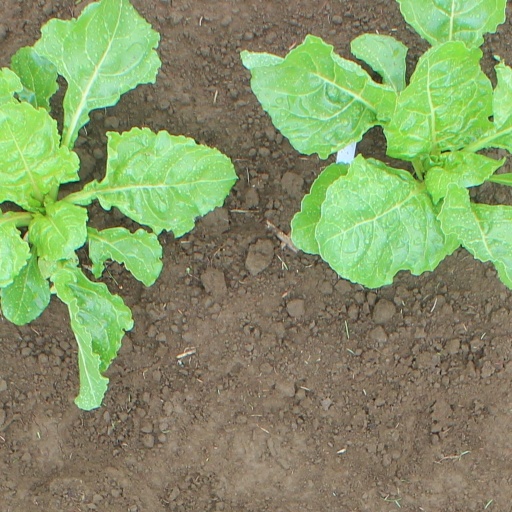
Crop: sugar beet